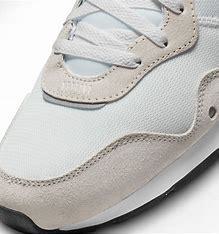
Brand: Nike
Model: Venture Runner